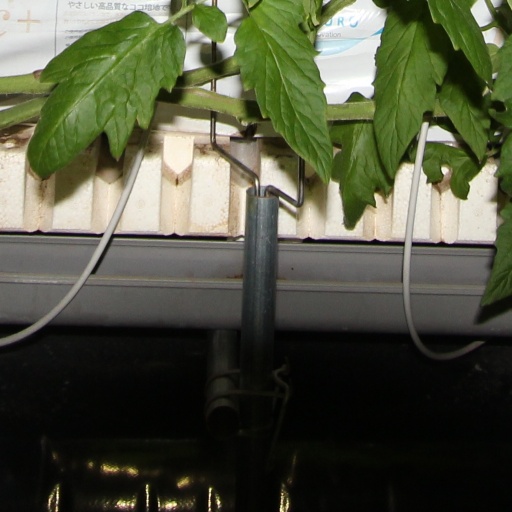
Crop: tomato